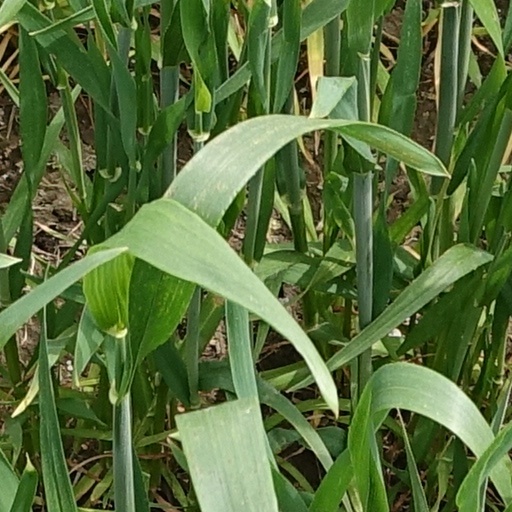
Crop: wheat